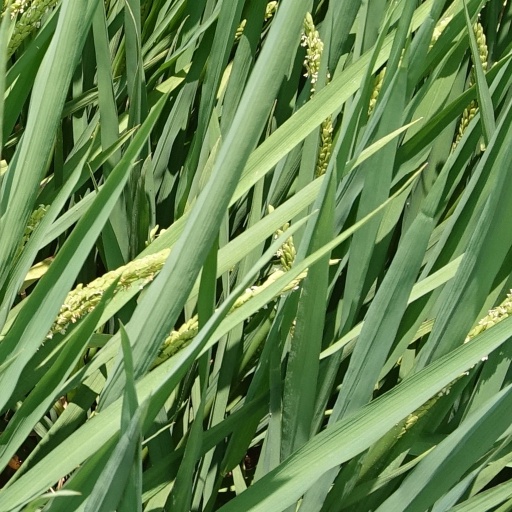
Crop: rice